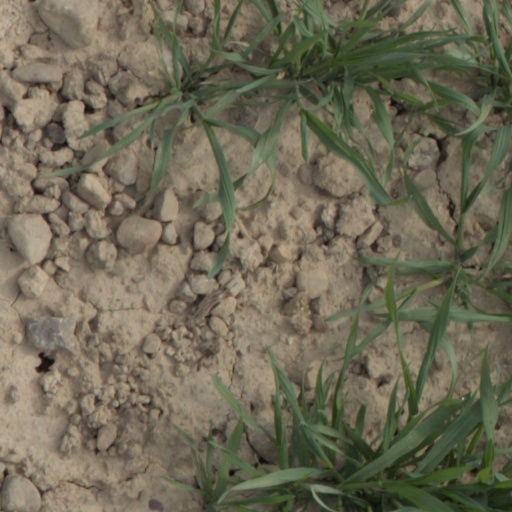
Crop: wheat